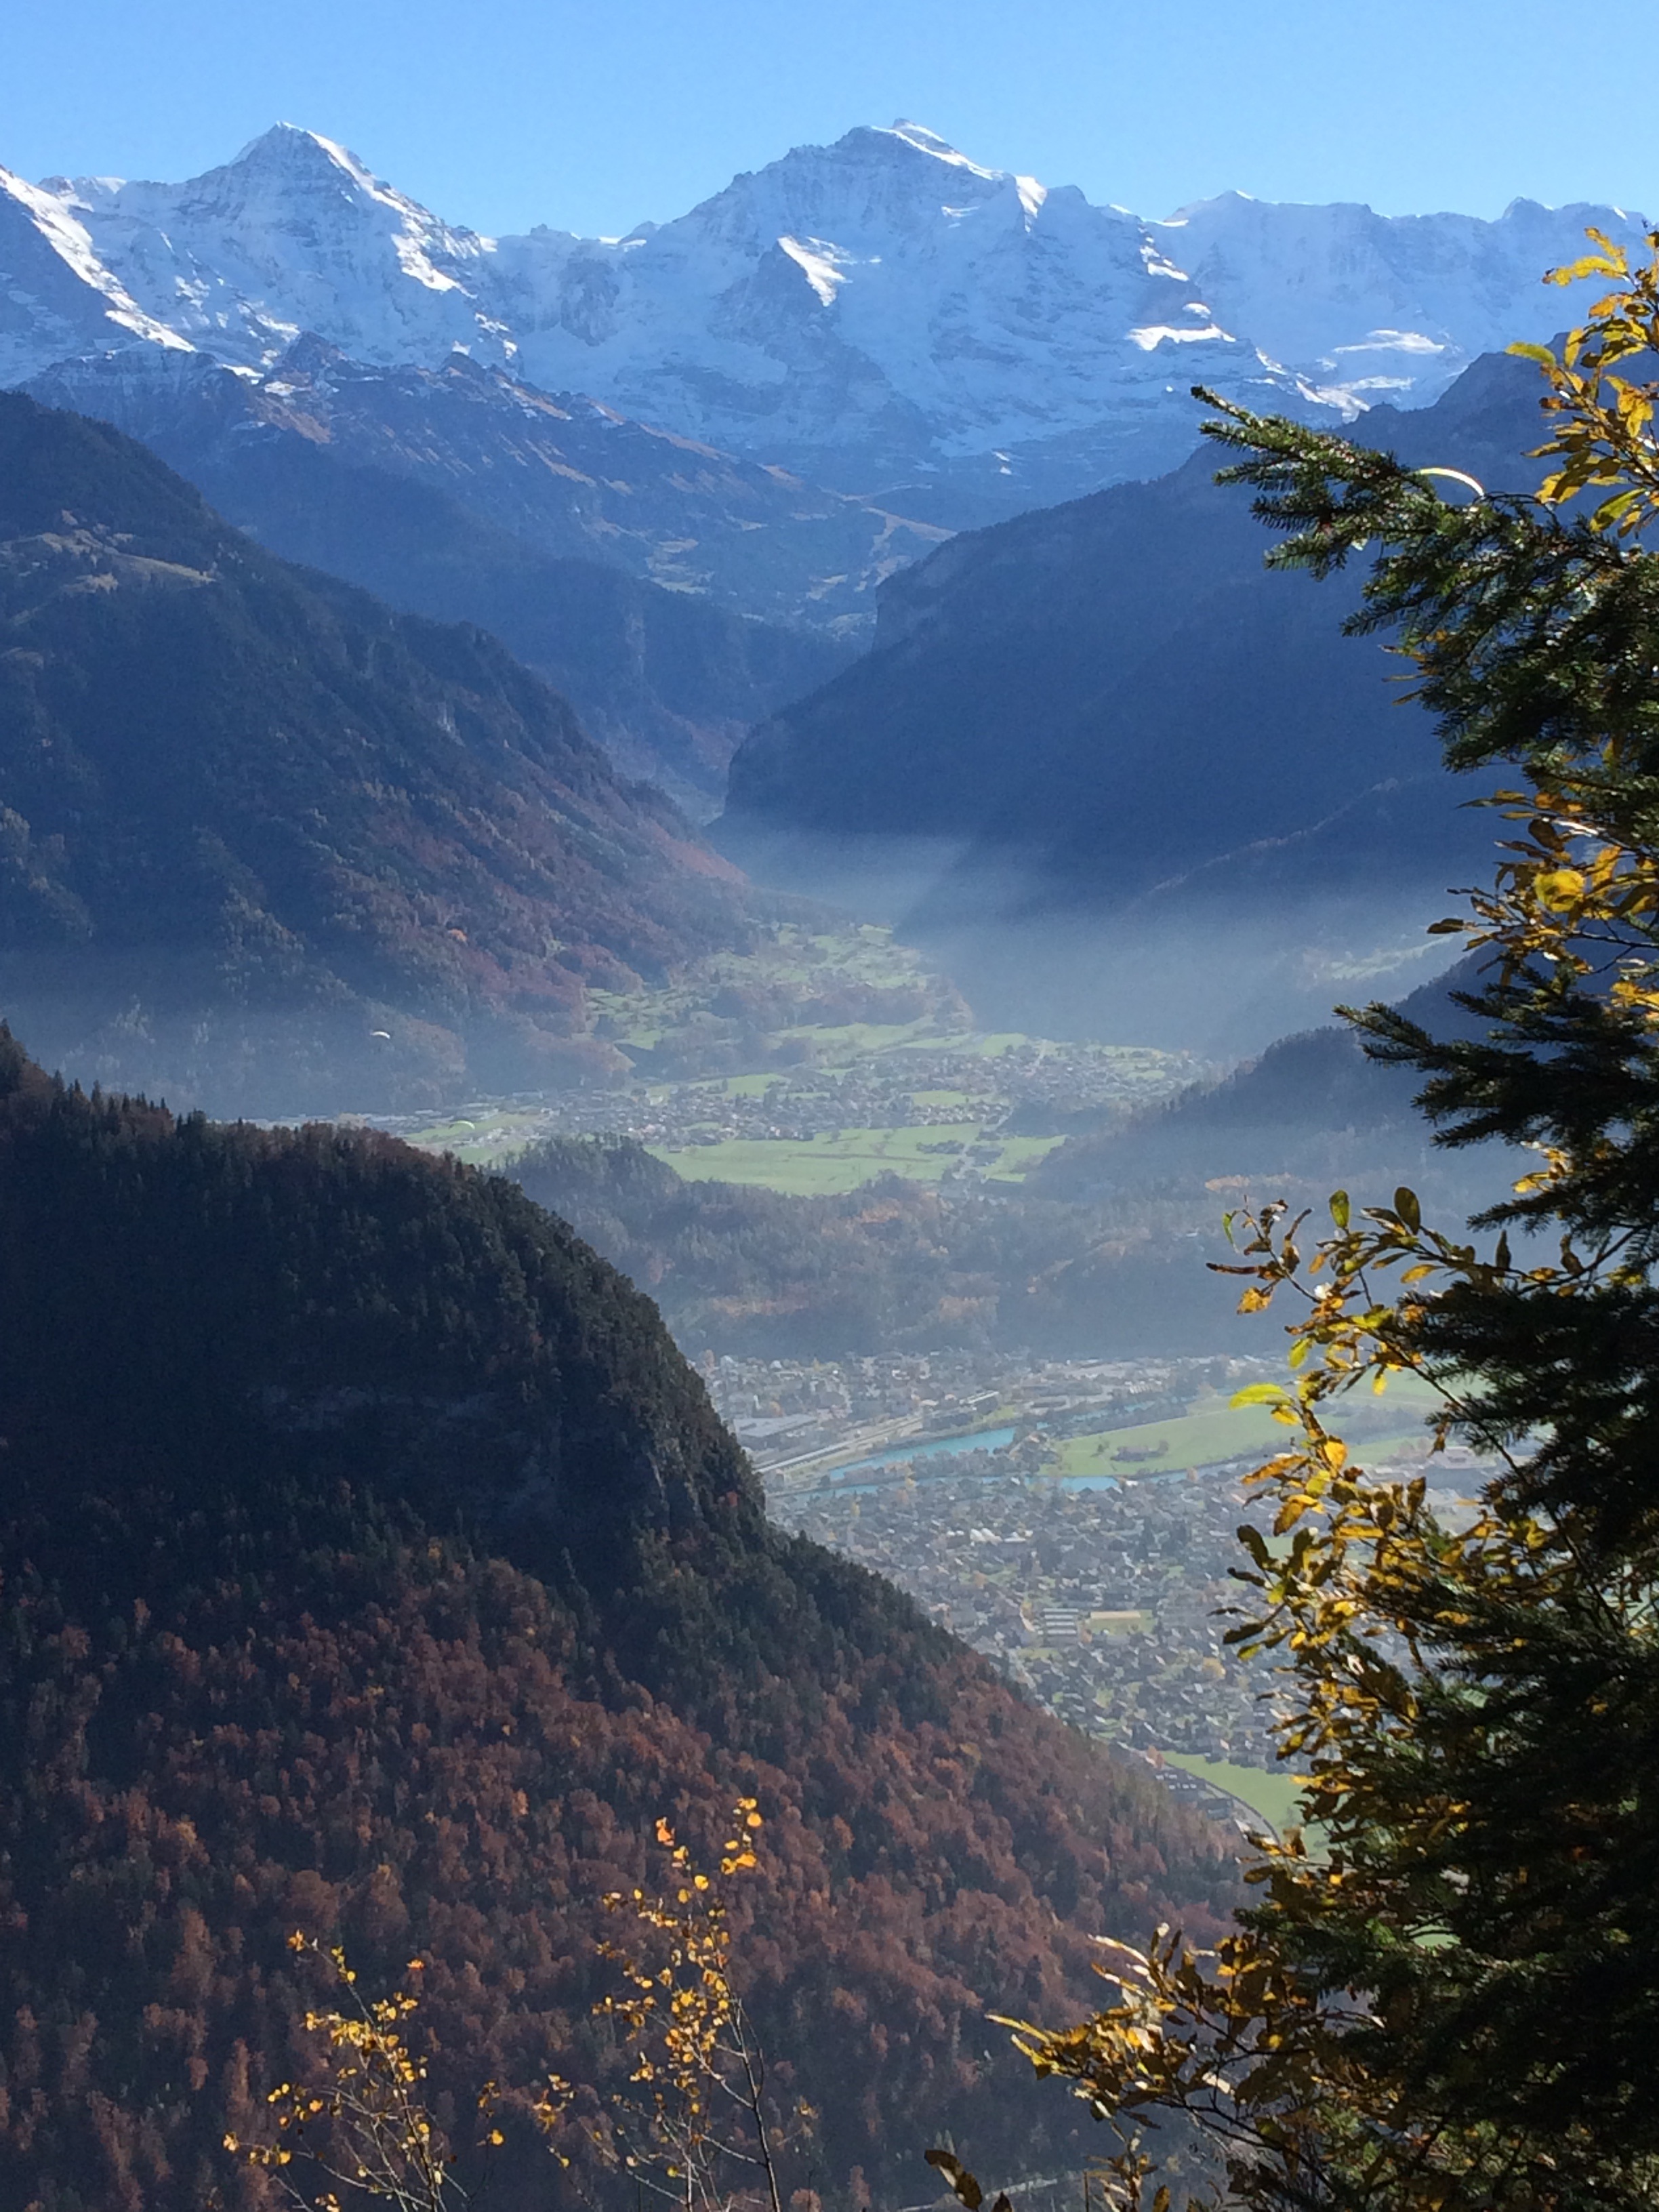
landscape, nature, wilderness, walking, mountain, lake, adventure, valley, mountain range, autumn, monk, alpine, ridge, summit, mountains, alps, virgin, landform, mountain pass, interlaken, geographical feature, atmospheric phenomenon, mountainous landforms, unterland